Instrument landing system

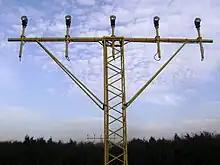
Approach lighting system at Aurel Vlaicu International Airport.

Visibility minimums of (runway visual range of ) are possible with a CAT I ILS approach supported by a ALS, and visibility visual range is possible if the runway has high-intensity edge lights, touchdown zone and centerline lights, and an ALS that is at least long (see Table 3-3-1 "Minimum visibility values" in FAA Order 8260.3C). In effect, ALS extends the runway environment out towards the landing aircraft and allows low-visibility operations. CAT II and III ILS approaches generally require complex high-intensity approach light systems, while medium-intensity systems are usually paired with CAT I ILS approaches. At some non-towered airports, the pilot controls the lighting system; for example, the pilot can key the microphone seven times to turn on the lights on the high intensity, five times to medium intensity or three times for low intensity.